Joe Versus the Volcano

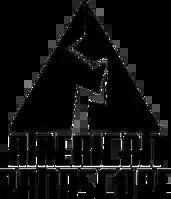
The film features a zigzag shape as a recurring visual motif, seen here in the logo of the fictional American Panascope company from the film

The film features a lightning-bolt-like symbol as a recurring motif, first appearing both in the logo of American Panascope—the fictional company at which Joe is initially employed—and as the shape of the pathway that leads to the American Panascope factory. The pattern also appears as a crack in a wall of Joe's apartment; in the lightning bolt that strikes and sinks the "Tweedledee"; and in the procession of the Waponis to the top of the volcano. Film critic Glenn Erickson wrote: "The zigzag crack represents both the fear we humans need to overcome, and the circuitous, detour-ridden paths our lives become when we don't aim straight for the truth. Like the absurd walkway leading to the hellish Panascope factory [...] we instead walk Joe's "crooked road" of doubt, cynicism and fear of life itself [...] "Joe Versus the Volcano" wants you [to] shuck off your zombie rags and stop being a Pod Person."